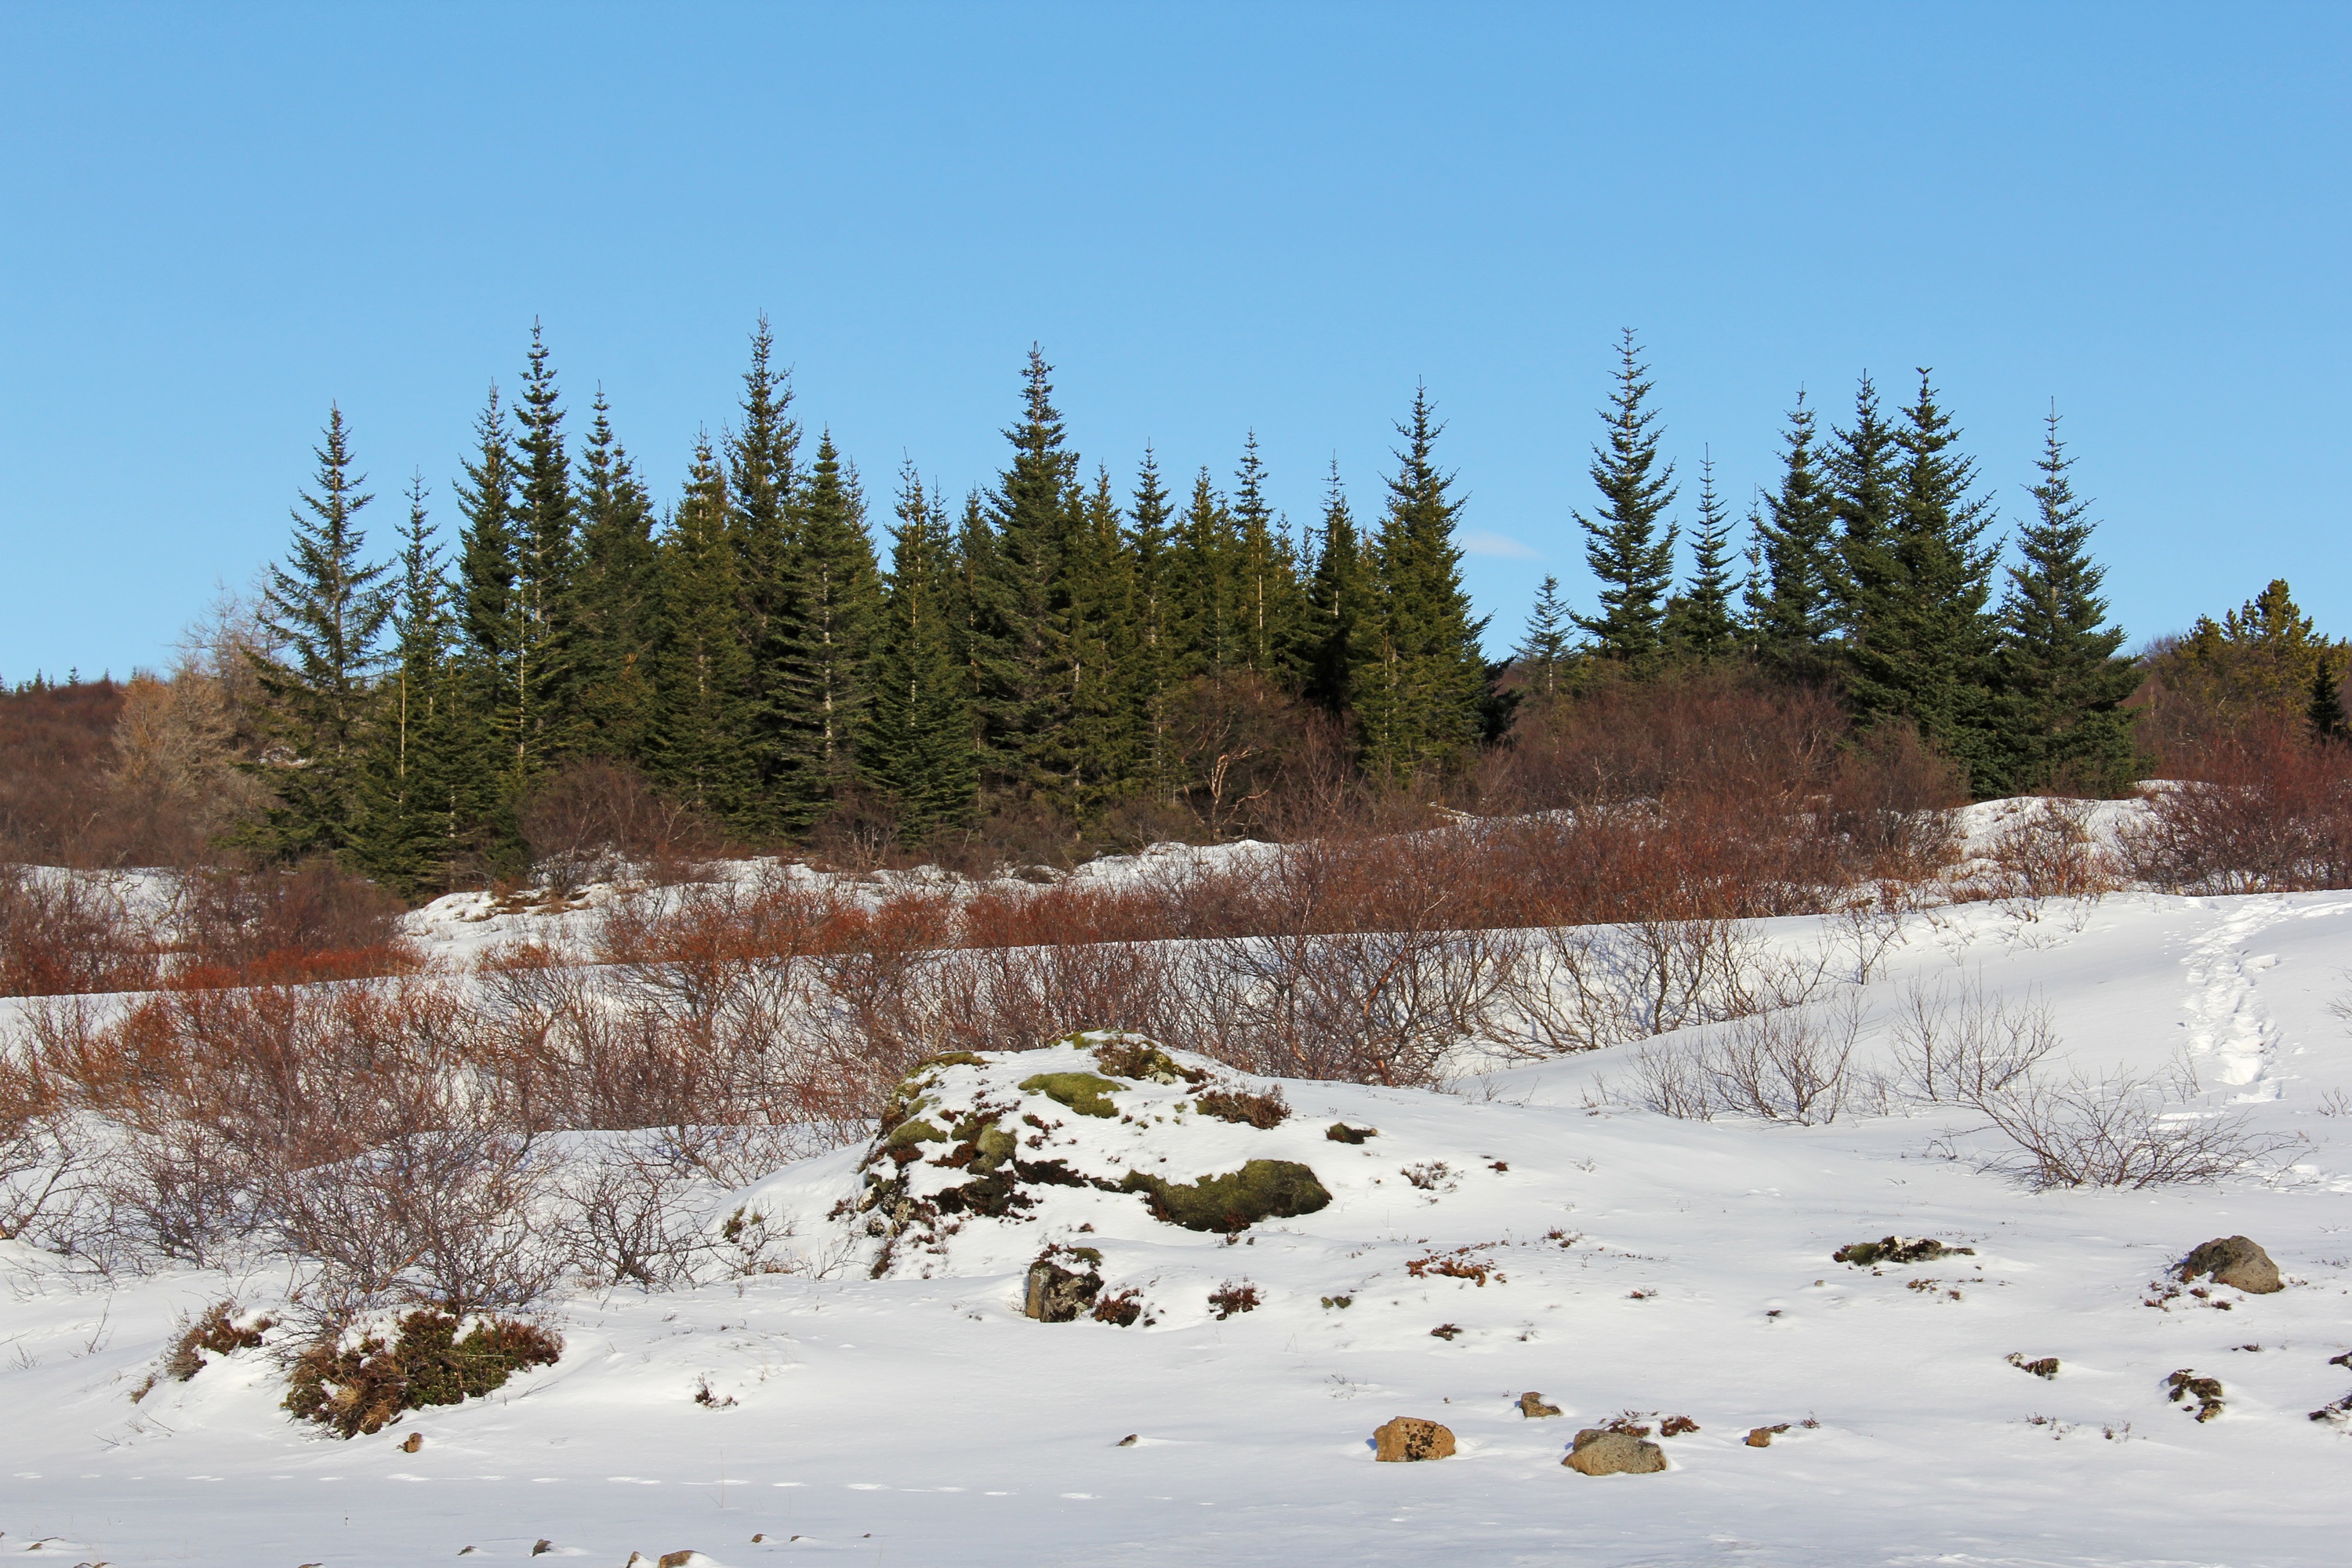
landscape, tree, water, nature, grass, wilderness, mountain, snow, cold, winter, sky, white, lake, view, mountain range, travel, clear, europe, green, natural, weather, drink, blue, iceland, season, ridge, outdoors, happiness, cool, amazing, beautiful, icelandic, habitat, pure, magical, attractive, scandinavia, reykjavik, mountainous landforms, geological phenomenon